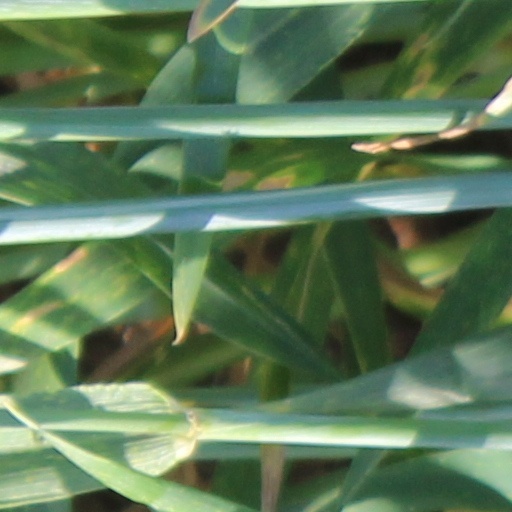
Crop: wheat